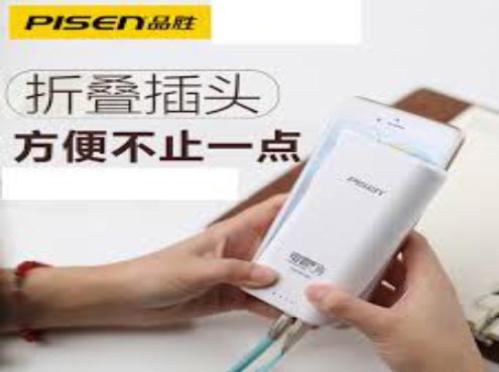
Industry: Electronic